Rock and roll

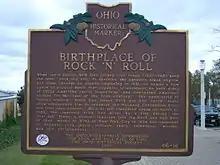
Sign commemorating the role of Alan Freed and Cleveland, Ohio, in the origins of rock and roll

The term "rock and roll" is defined by Greg Kot in "Encyclopædia Britannica" as the music that originated in the mid-1950s and later developed "into the more encompassing international style known as rock music". The term is sometimes also used as synonymous with "rock music" and is defined as such in some dictionaries.